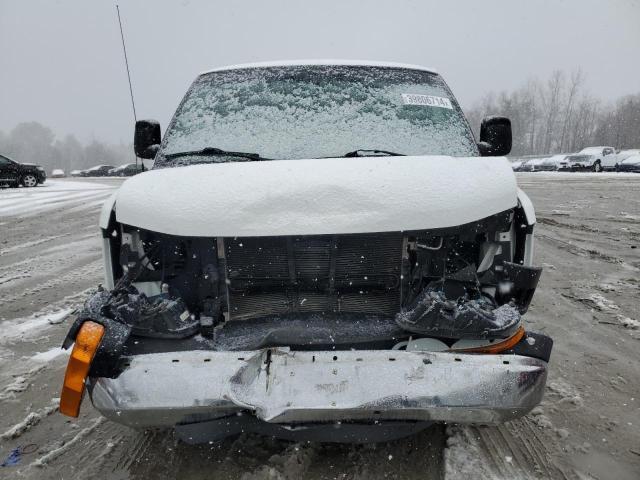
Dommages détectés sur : pare-choc avant, feu avant droit, feu avant gauche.
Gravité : majeur